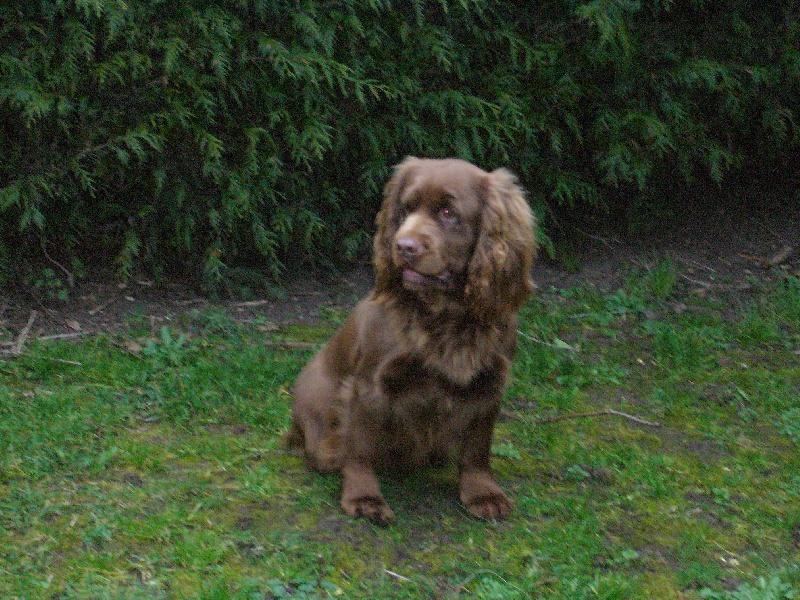
Sussex_spaniel